Beeswax

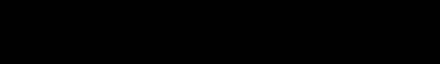
Triacontanyl palmitate, a wax ester, is a major component of beeswax.

An approximate chemical formula for beeswax is CHCOOCH. Its main constituents are palmitate, palmitoleate, and oleate esters of long-chain (30–32 carbons) aliphatic alcohols, with the ratio of triacontanyl-palmitate CH(CH)O-CO-(CH)CH to cerotic acid CH(CH)COOH, the two principal constituents, being 6:1. Beeswax can be classified generally into European and Oriental types. The saponification value is lower (3–5) for European beeswax, and higher (8–9) for Oriental types. The analytical characterization can be done by high-temperature gas chromatography.